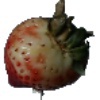
Label: Strawberry 1